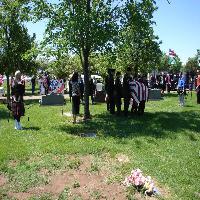
Weather: sun or clear